Moulton Bicycle

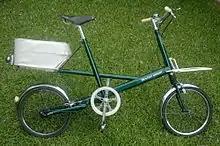
1965 Moulton Deluxe M2

In the late 1950s, disillusioned with the design of the classic bicycle, Alex Moulton set about creating a new design. He thought the classic diamond frame was inconvenient to mount, difficult to adjust for size and not suitable for both sexes, and that 'Ladies' open frame bicycles without the top tube of the diamond frame were structurally compromised for ease of use. He believed that classic bicycles (especially with small frames and smaller wheels known as 'shopper' bicycles) were uncomfortable to ride without the use of wide, low-pressure tyres which increased rolling resistance. He also thought large wheels made a bicycle slow and cumbersome to store, and did not easily fit emerging societal commuting patterns in the developed world, which often combined more than one form of transport.